Los Alamos High School

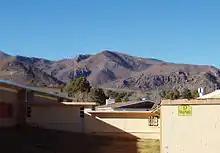
Los Alamos High School sits below the Jemez Mountains, as seen before the three-story building replaced A-D wings

In 2010, construction began on the high school to replace aging buildings at the center of the campus. A-D wings were torn down to make room for a new three-story building. The new main building was completed in late 2011 with classes beginning in January 2012. This is the most recent in a series of capital renovations at the high school including the addition of a new science wing and the newly remodeled R-Wing (formerly the cafeteria). In 2010 Los Alamos Public Schools were commended by Energy Education for their efforts in promoting energy efficiency. LA Schools achieved over a million dollars in energy cost savings during a 56-month period.